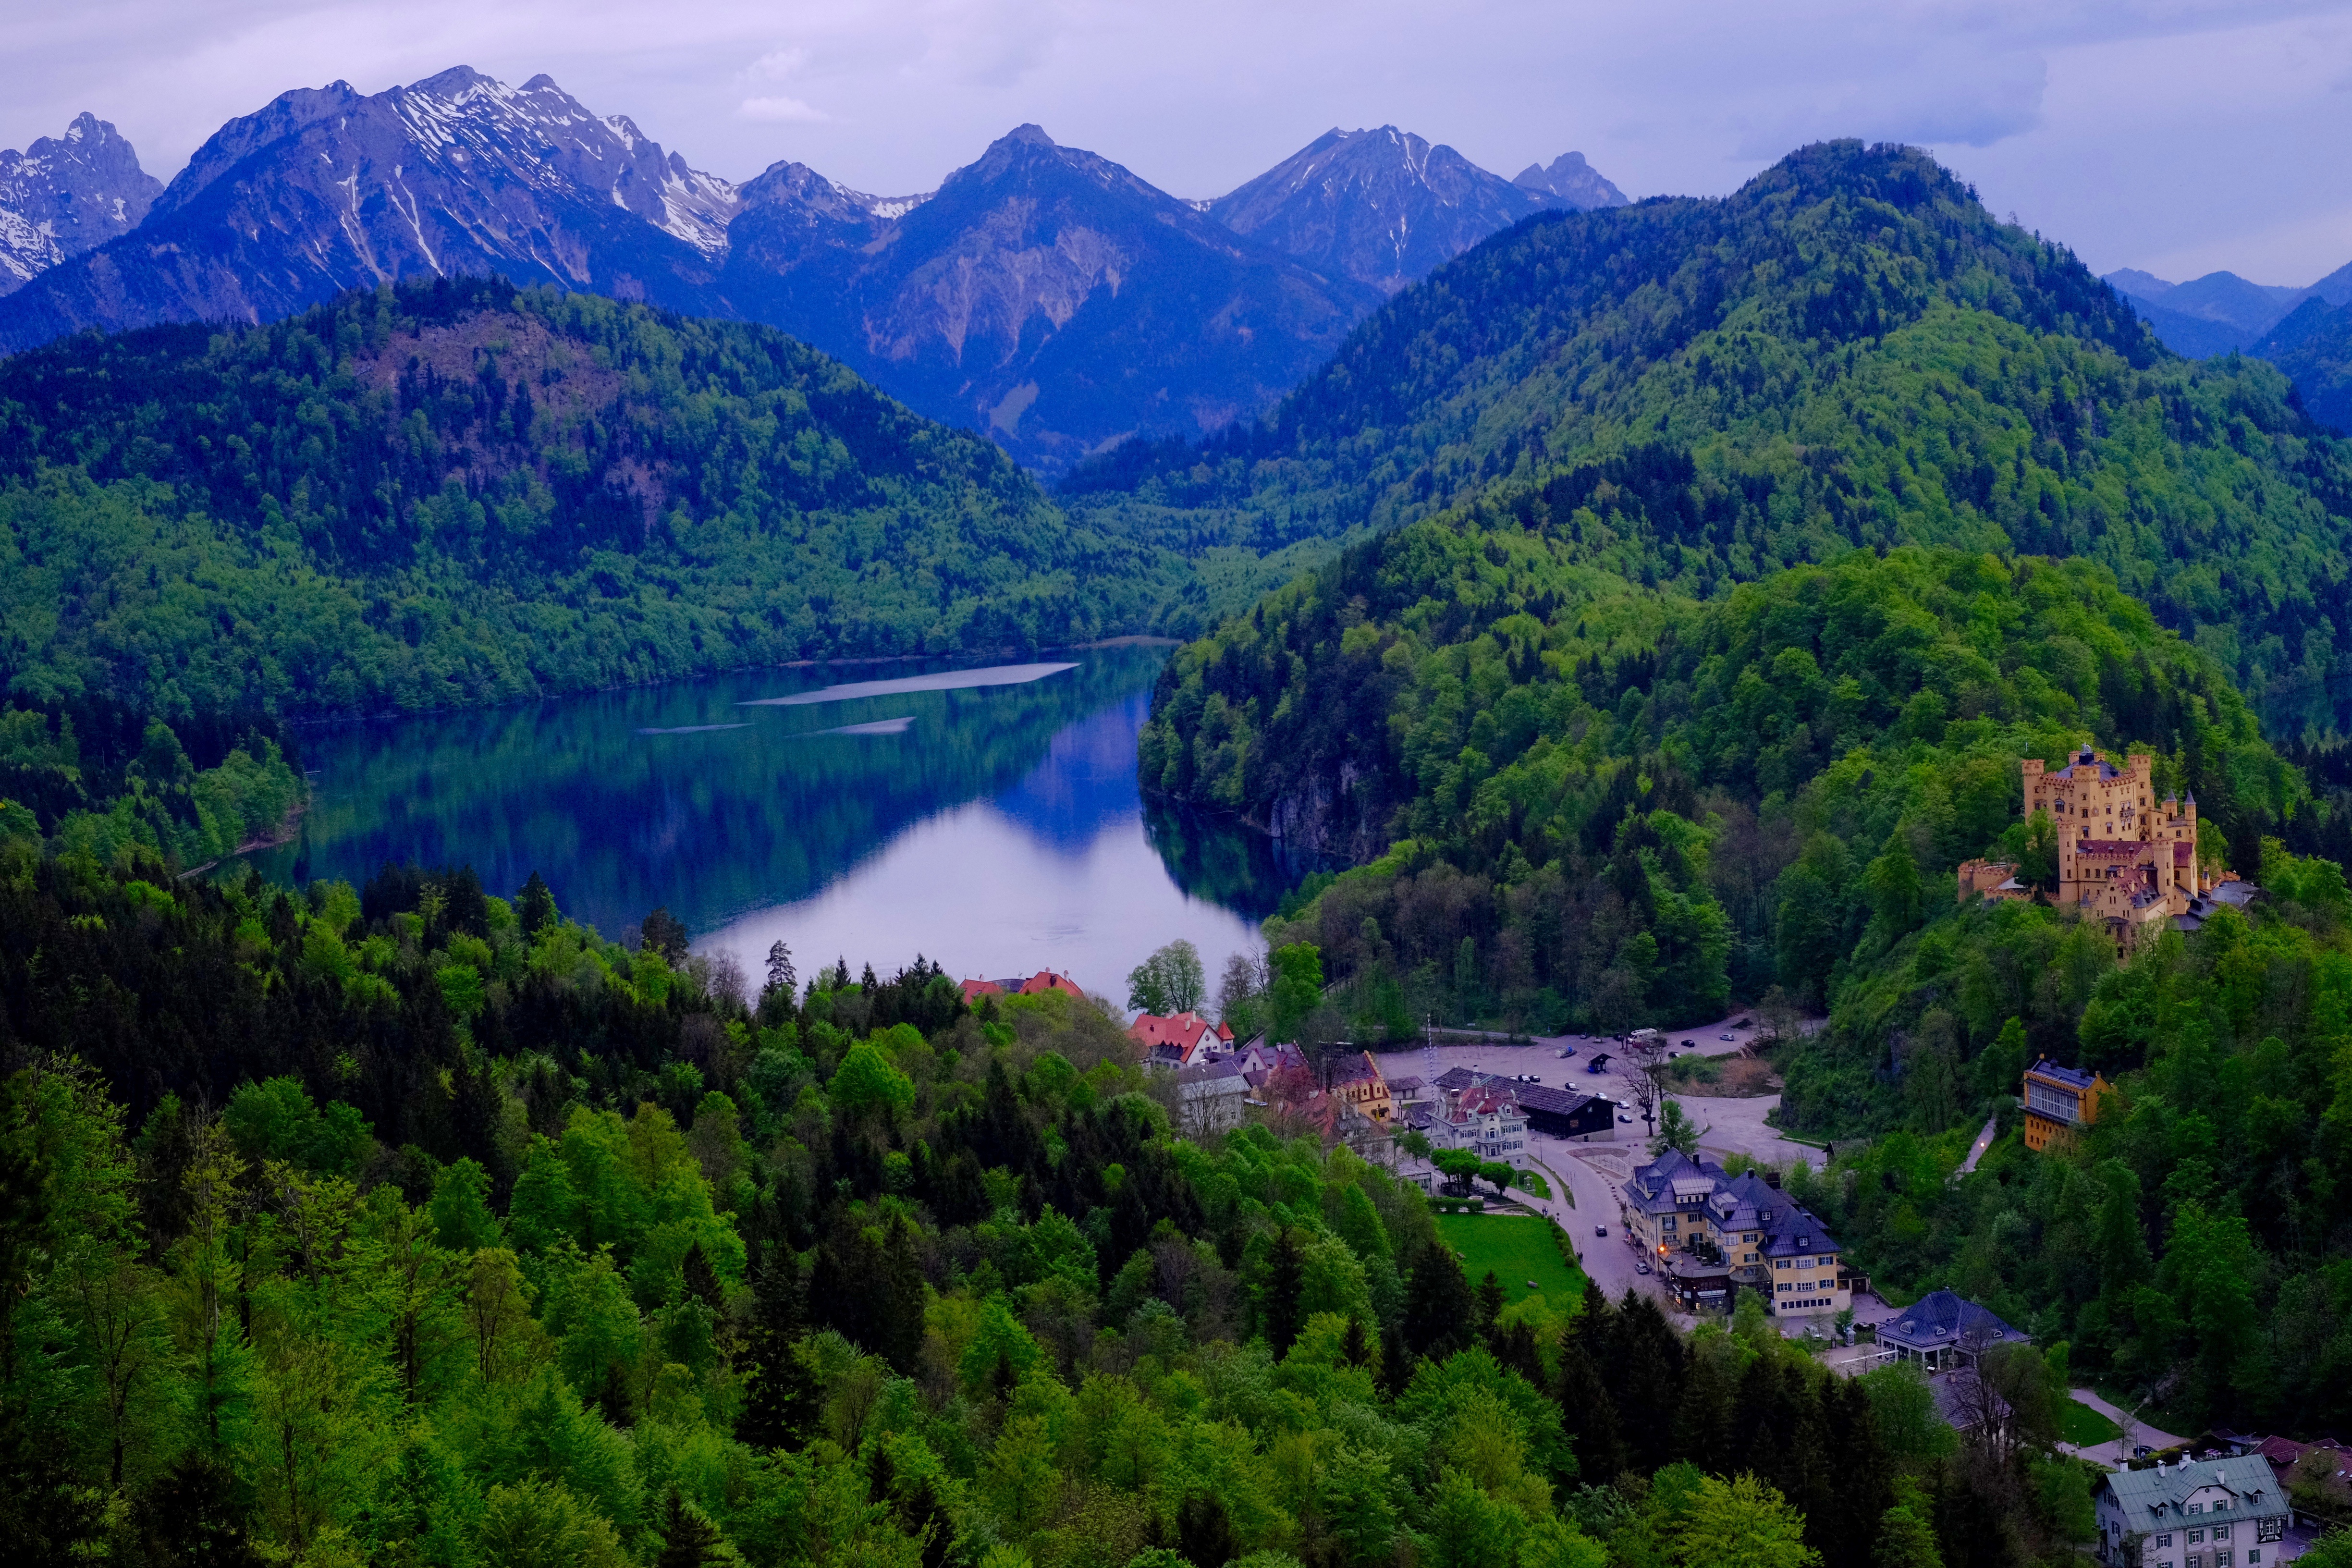
landscape, forest, wilderness, mountain, lake, palace, river, valley, mountain range, travel, idyllic, scenic, castle, fjord, reservoir, historic, tourism, national park, fortress, mountains, alps, plateau, historical, loch, ecosystem, landform, tarn, mountain pass, hill station, geographical feature, mountainous landforms, glacial landform